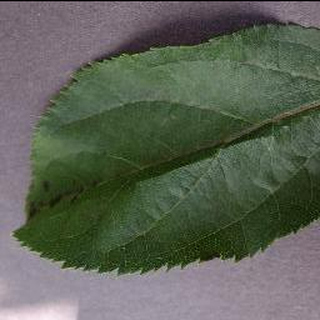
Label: apple_apple_scab